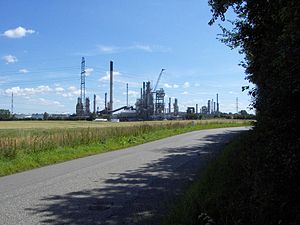
Statoil Refining Denmark Raffinaderiet
Raffinaderiet set fra Lerchenborg
HydroStatoilraffinaderiet i Kalundborg
Equinor Refining Denmark i Kalundborg er Danmarks største olieraffinaderi. Her raffineres råolie og kondensat til benzin, flybrændstof, dieselolie, propan, fyringsolie og fuelolie.